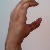
The image shows a hand gesture representing the letter 'C' in Indian Sign Language.